Willie Irvine

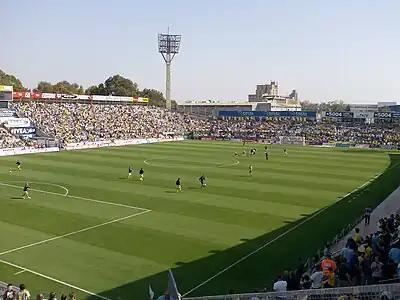
Irvine scored his final two international goals in the Bloomfield Stadium in Tel Aviv, Israel.

Irvine's first taste of international football came in 1958, when he represented the Northern Ireland schoolboy team in the Victory Shield. Five years later, he made his debut for the Northern Ireland national under-23 football team, when he played alongside his brother Bobby in a 5–1 defeat to Wales on 27 February 1963. During the next two years, he played twice more for the under-23 team, scoring three goals for the side. Irvine received his first call-up to the Northern Ireland senior team in April 1963, one month before he made his professional debut for Burnley. He went straight into the team and won his first cap on 3 April 1963 in a 4–1 loss to Wales in the British Home Championship. He received his next cap the following month and scored his first international goal on 30 May 1963 in the 1–1 draw with Spain in the first round of the 1964 European Nations Cup. It was over a year before Irvine was selected to represent his country again, when he was included in the squad for a 2–1 defeat to Switzerland in a qualification match for the 1966 FIFA World Cup. On 25 November 1964, he scored his second Northern Ireland goal in the loss to Scotland in the British Home Championship. Irvine was involved in his first win with the Northern Ireland team when they defeated the Netherlands in a World Cup qualifying game on 17 March 1965. During the remainder of the 1964–65 season, he won a further three caps for his country.